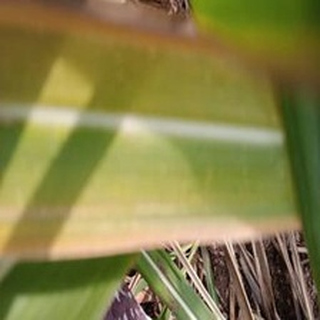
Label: sugarcane_yellow_leaf_disease